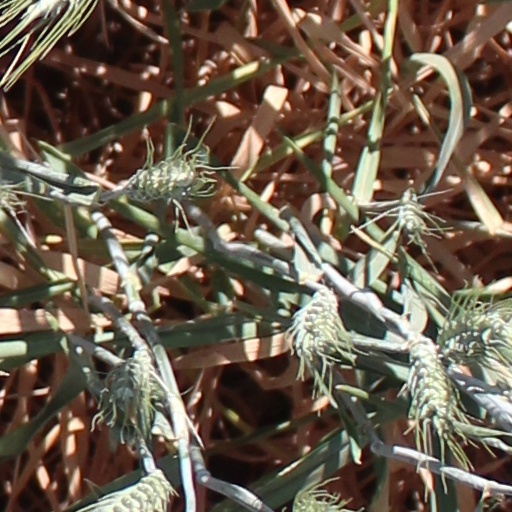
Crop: wheat